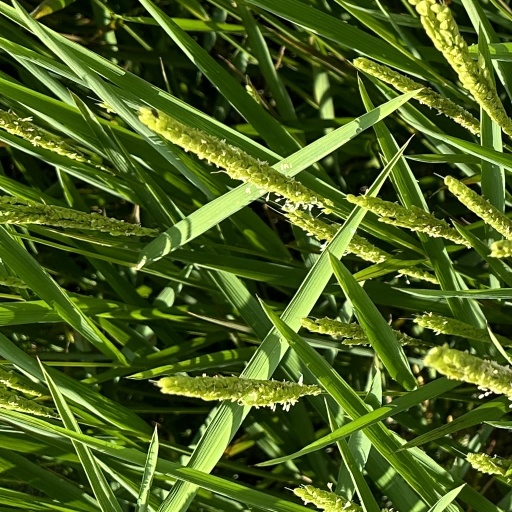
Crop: rice